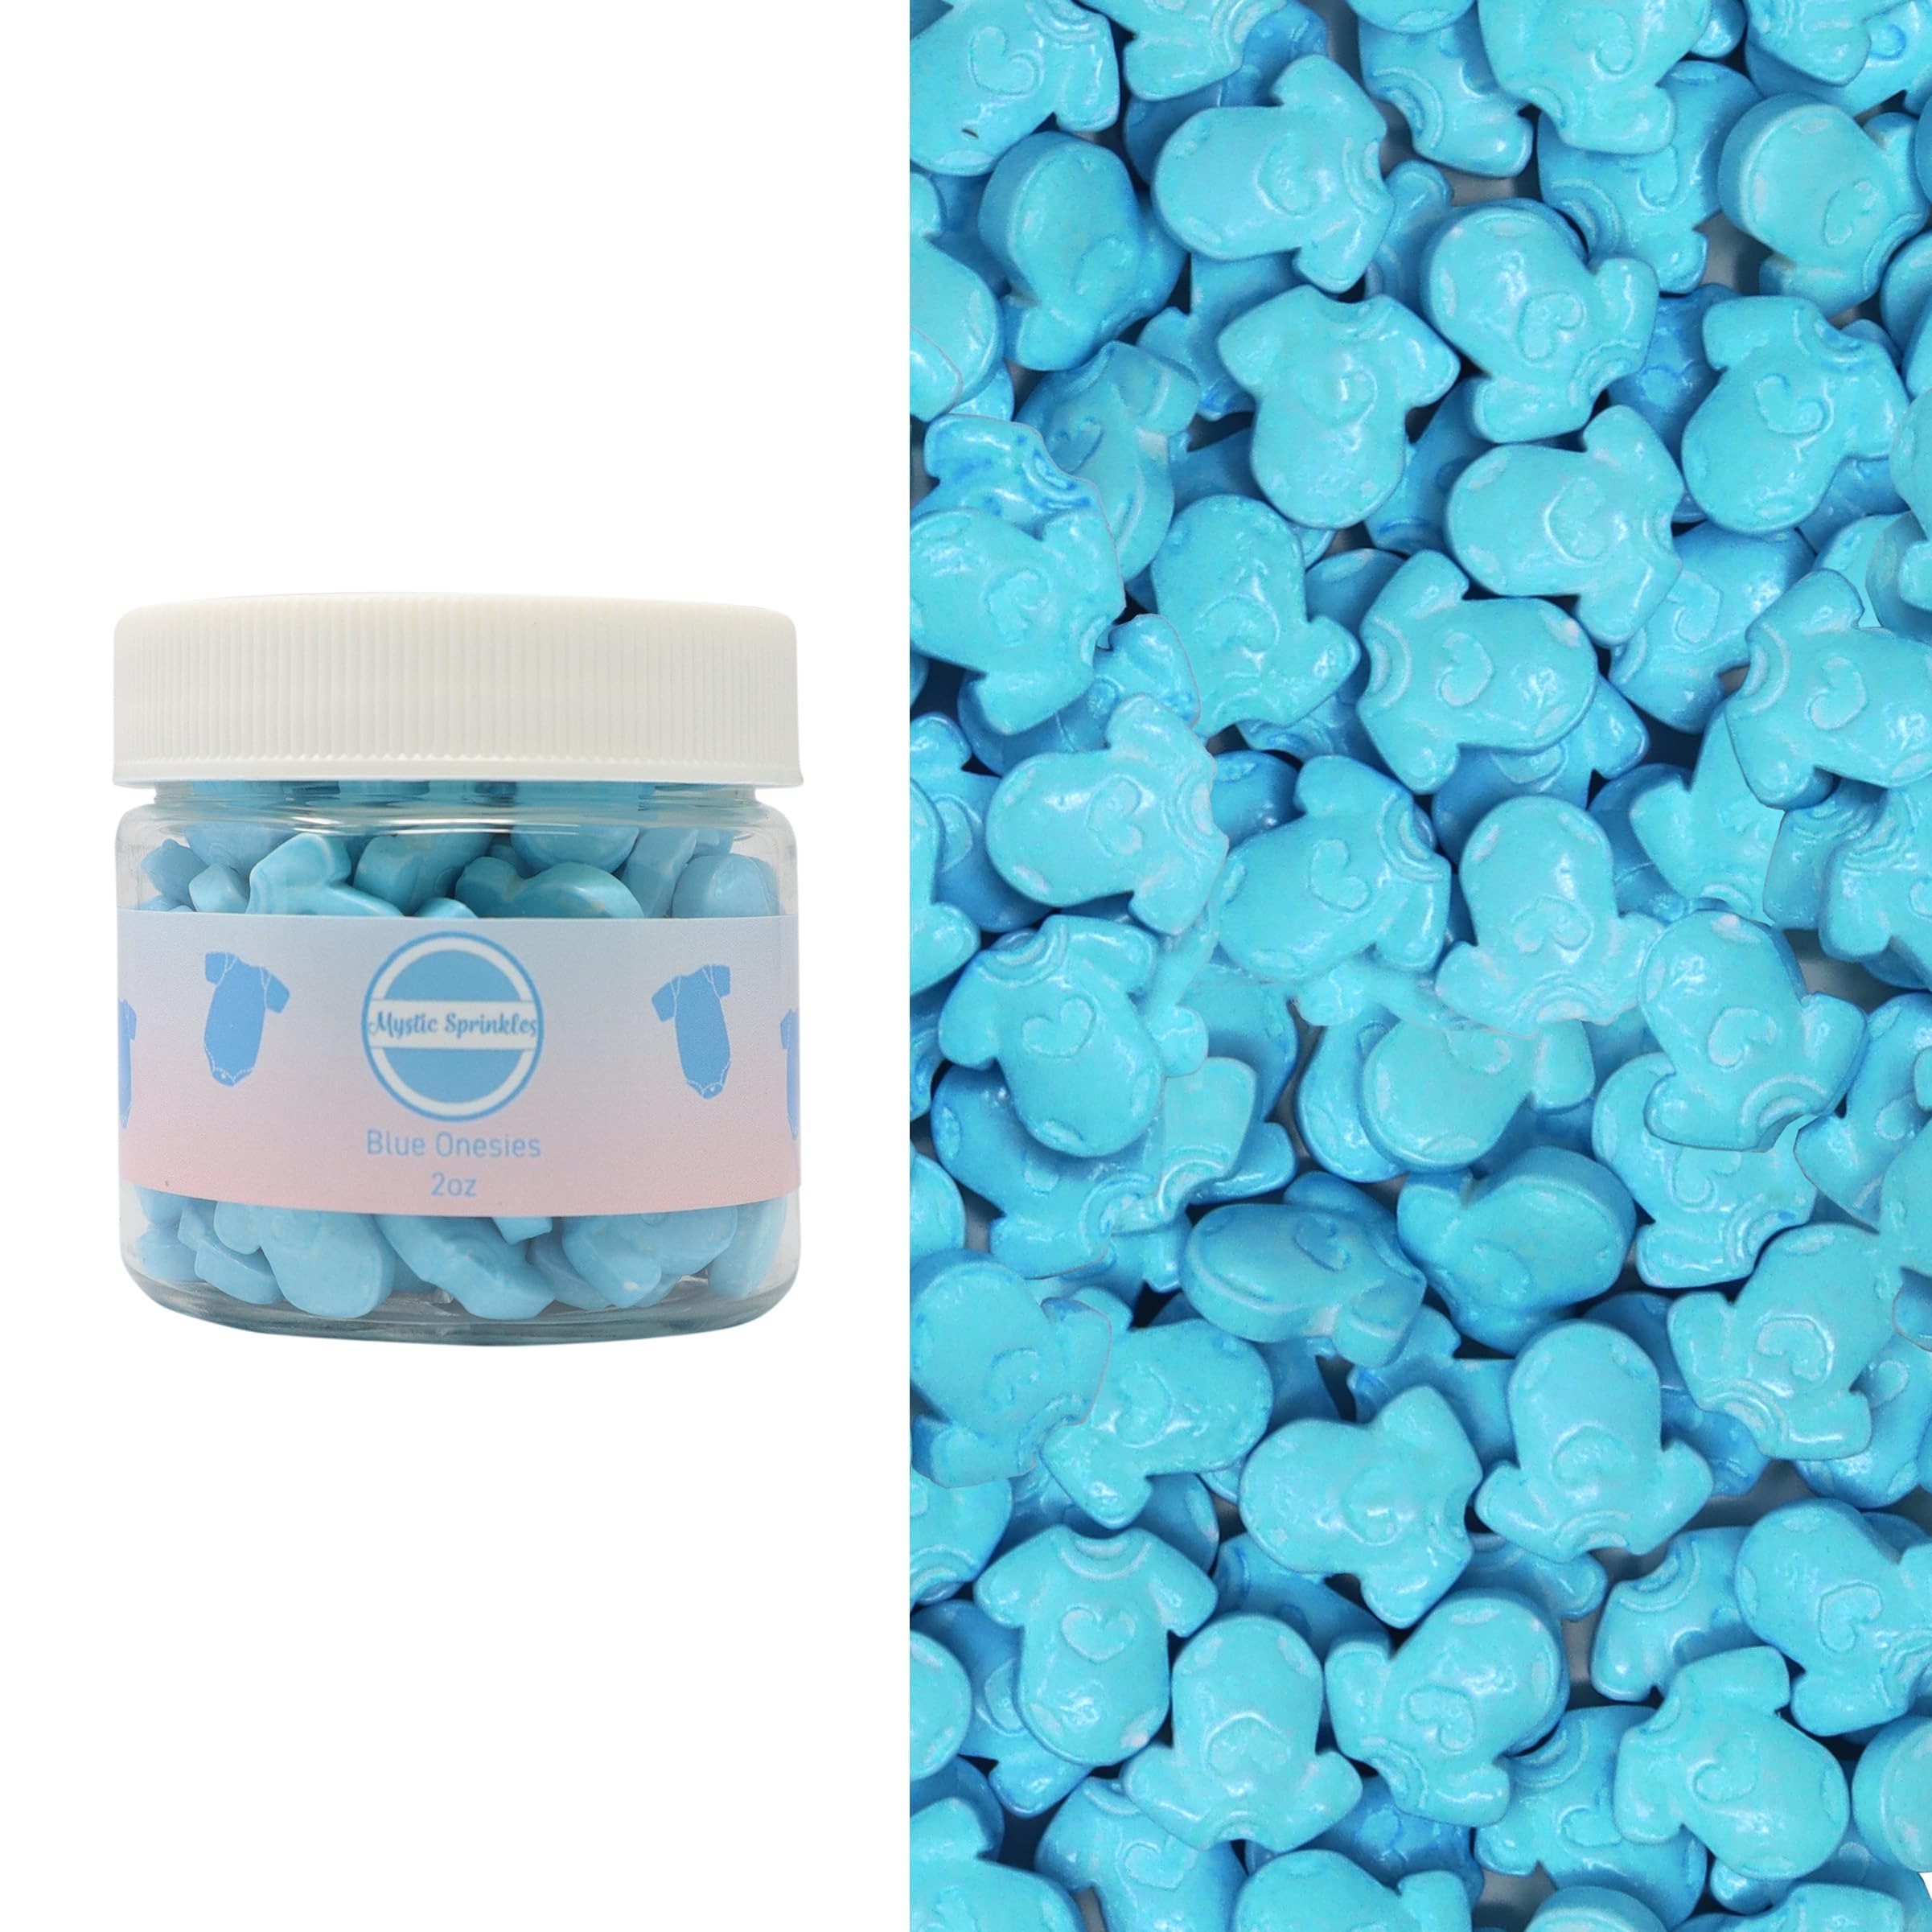
Item Name: Mystic Sprinkles Baby Shower Themed Candy Shapes Sprinkles (Blue Onesies, 2oz Jar)
Bullet Point 1: Cute Baby Shapes: Features sweet designs, adding an adorable look to any baby-themed dessert.
Bullet Point 2: Soft Pastel Colors: Comes in gentle pastel shades like pink, blue, yellow, and white, perfect for boy, girl, or gender-neutral celebrations.
Bullet Point 3: Ideal for Baby Showers & More: Perfect for baby showers, gender reveals, first birthdays, and welcoming events for little ones.
Bullet Point 4: Family-Friendly Fun: Loved by kids and adults alike, these sprinkles make decorating for baby celebrations extra special.
Bullet Point 5: Beautiful Packaging: Packaged in a lovely jar, making it a wonderful gift for expectant parents or baby shower hosts.
Product Description: <h2>Welcome Little Ones with Our Baby-Themed Candy Sprinkles!</h2> <p>Celebrate new arrivals with our adorable baby-themed candy sprinkles! Perfect for baby showers, gender reveals, or any sweet occasion, these sprinkles add a charming touch to all your desserts, making every treat as cute as can be.</p> <h3>Product Highlights:</h3> <ul> <li><strong>Adorable Baby Shapes:</strong> Our sprinkles come in sweet shapes, ideal for celebrating all things baby.</li> <li><strong>Soft Pastel Colors:</strong> Featuring delicate pastel pinks, blues, yellows, and whites, these sprinkles are perfect for gender-neutral, boy, or girl-themed events.</li> <li><strong>Generous 2-Ounce Jars:</strong> Each jar is packed with plenty of sprinkles to decorate dozens of cupcakes, cookies, cakes, and other treats for baby-themed occasions.</li> <li><strong>Quality Ingredients:</strong> Made with high-quality ingredients, our sprinkles add a sweet and delightful touch to every dessert.</li> <li><strong>Perfect for Baby Celebrations:</strong> These sprinkles are a must-have for baby showers, gender reveals, or any event celebrating a little one.</li> </ul> <h3>Product Description:</h3> <p>Make your baby shower or gender reveal extra special with our baby-themed candy sprinkles! Designed with soft pastel colors and cute baby-inspired shapes, these sprinkles add the perfect touch of sweetness to cakes, cupcakes, cookies, and more. Each 2-ounce jar is filled with charming shapes and delicate colors, making every dessert as joyful as the occasion itself.</p>
Value: 1.0
Unit: Count

Price: 9.99